Vanessa Carlton

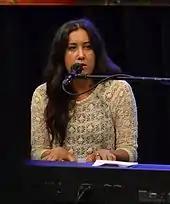
Carlton performing live in 2011

Carlton's fourth studio album "Rabbits on the Run" was released on July 26, 2011, under Razor & Tie, the third record label she signed with, and received praise from music critics who particularly noted its "strikingly personal" subject material. Before recording the album, Carlton was unsure whether she wanted to make another record or pursue film scoring instead. After deciding to try again, she decided that she needed to record in the ideal environment, choosing to record at Real World Studios Box, England. She chose the title for the symbolism often depicted by rabbits—'time slipping, mind floating'—which is something she has been relating to for the past few years. The album was further inspired by Stephen Hawking's "A Brief History of Time" and Richard Adams's "Watership Down". The dreamy, fantastical sound of the album was achieved by recording direct to tape and features production by Steve Osborne.